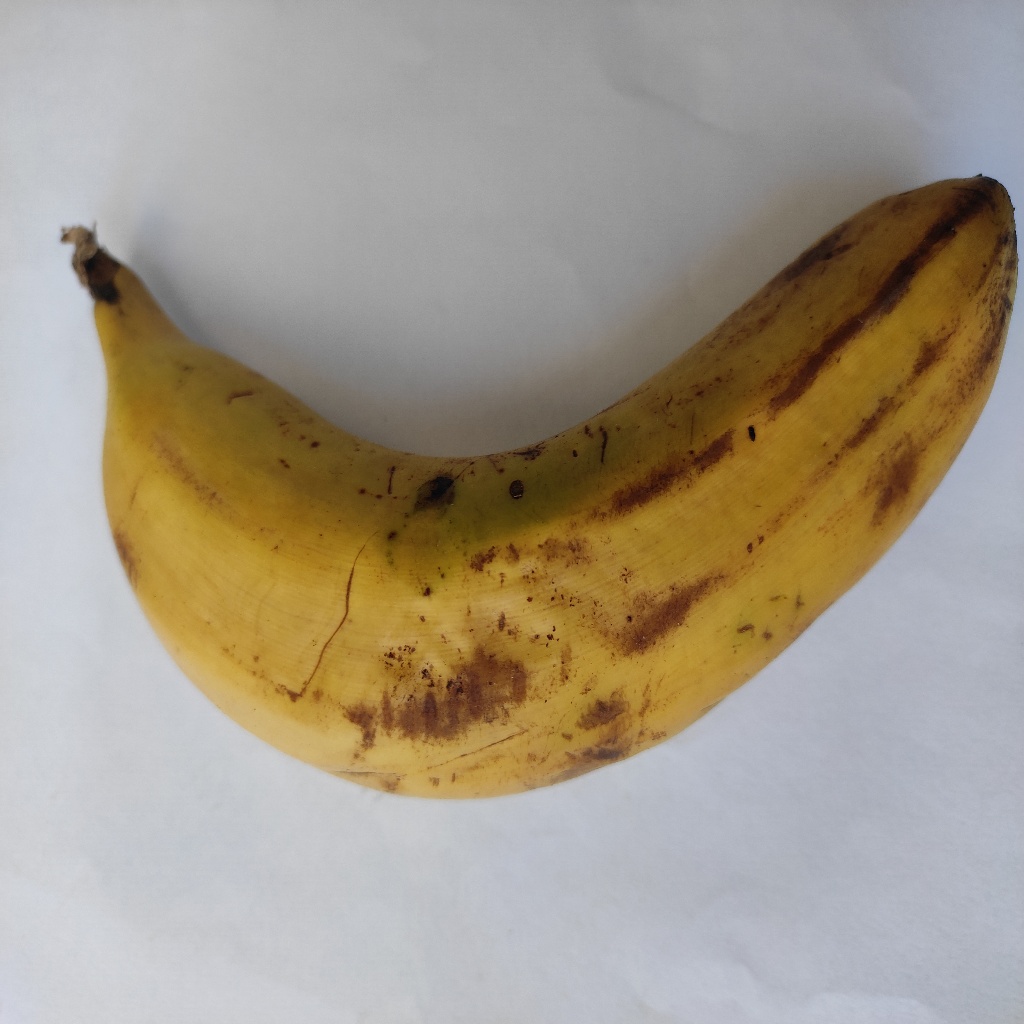
Crop: banana
Quality class: Class_B